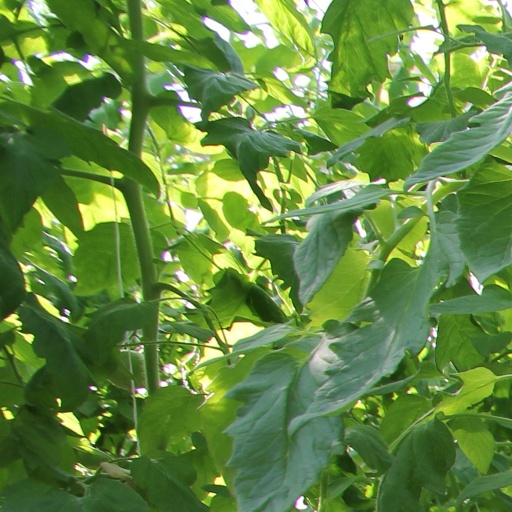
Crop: tomato